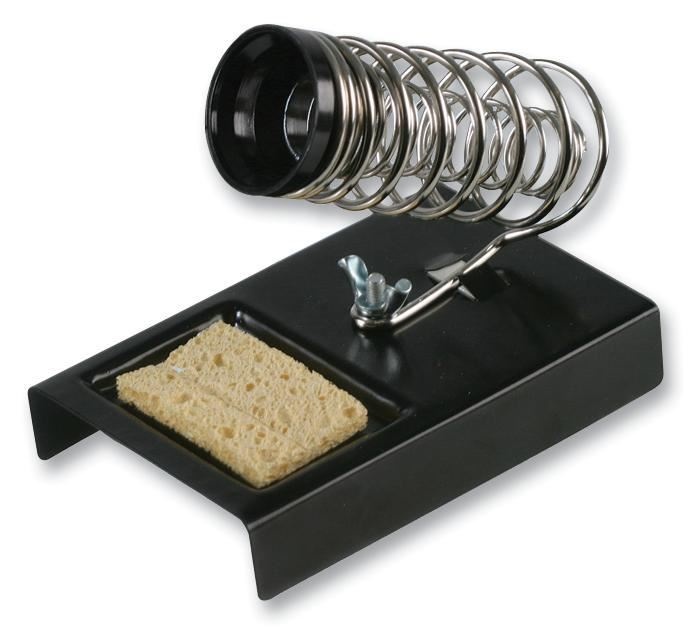
Universal Soldering Iron Stand
Hollow base - Only sides are in contact with the work surface Sponge included Spring Holder Length: 100mm Centre Hole Dia. : 23mm Inner Cup Size: 32mm Ø Soldering Iron Stand
Brand: Duratool
Category: Hardware > Tool Accessories > Soldering Iron Accessories > Soldering Iron Stands